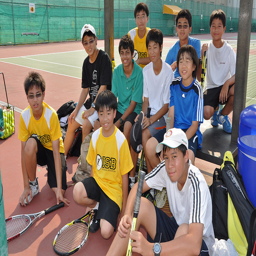
A group of young men sitting around a tennis court.
a group of tennis players sit posing for a photo
A group of boys posing on a tennis court with their tennis gear.
A tennis team of boys pose together on the court.
an image of a group of tennis players posing for photo